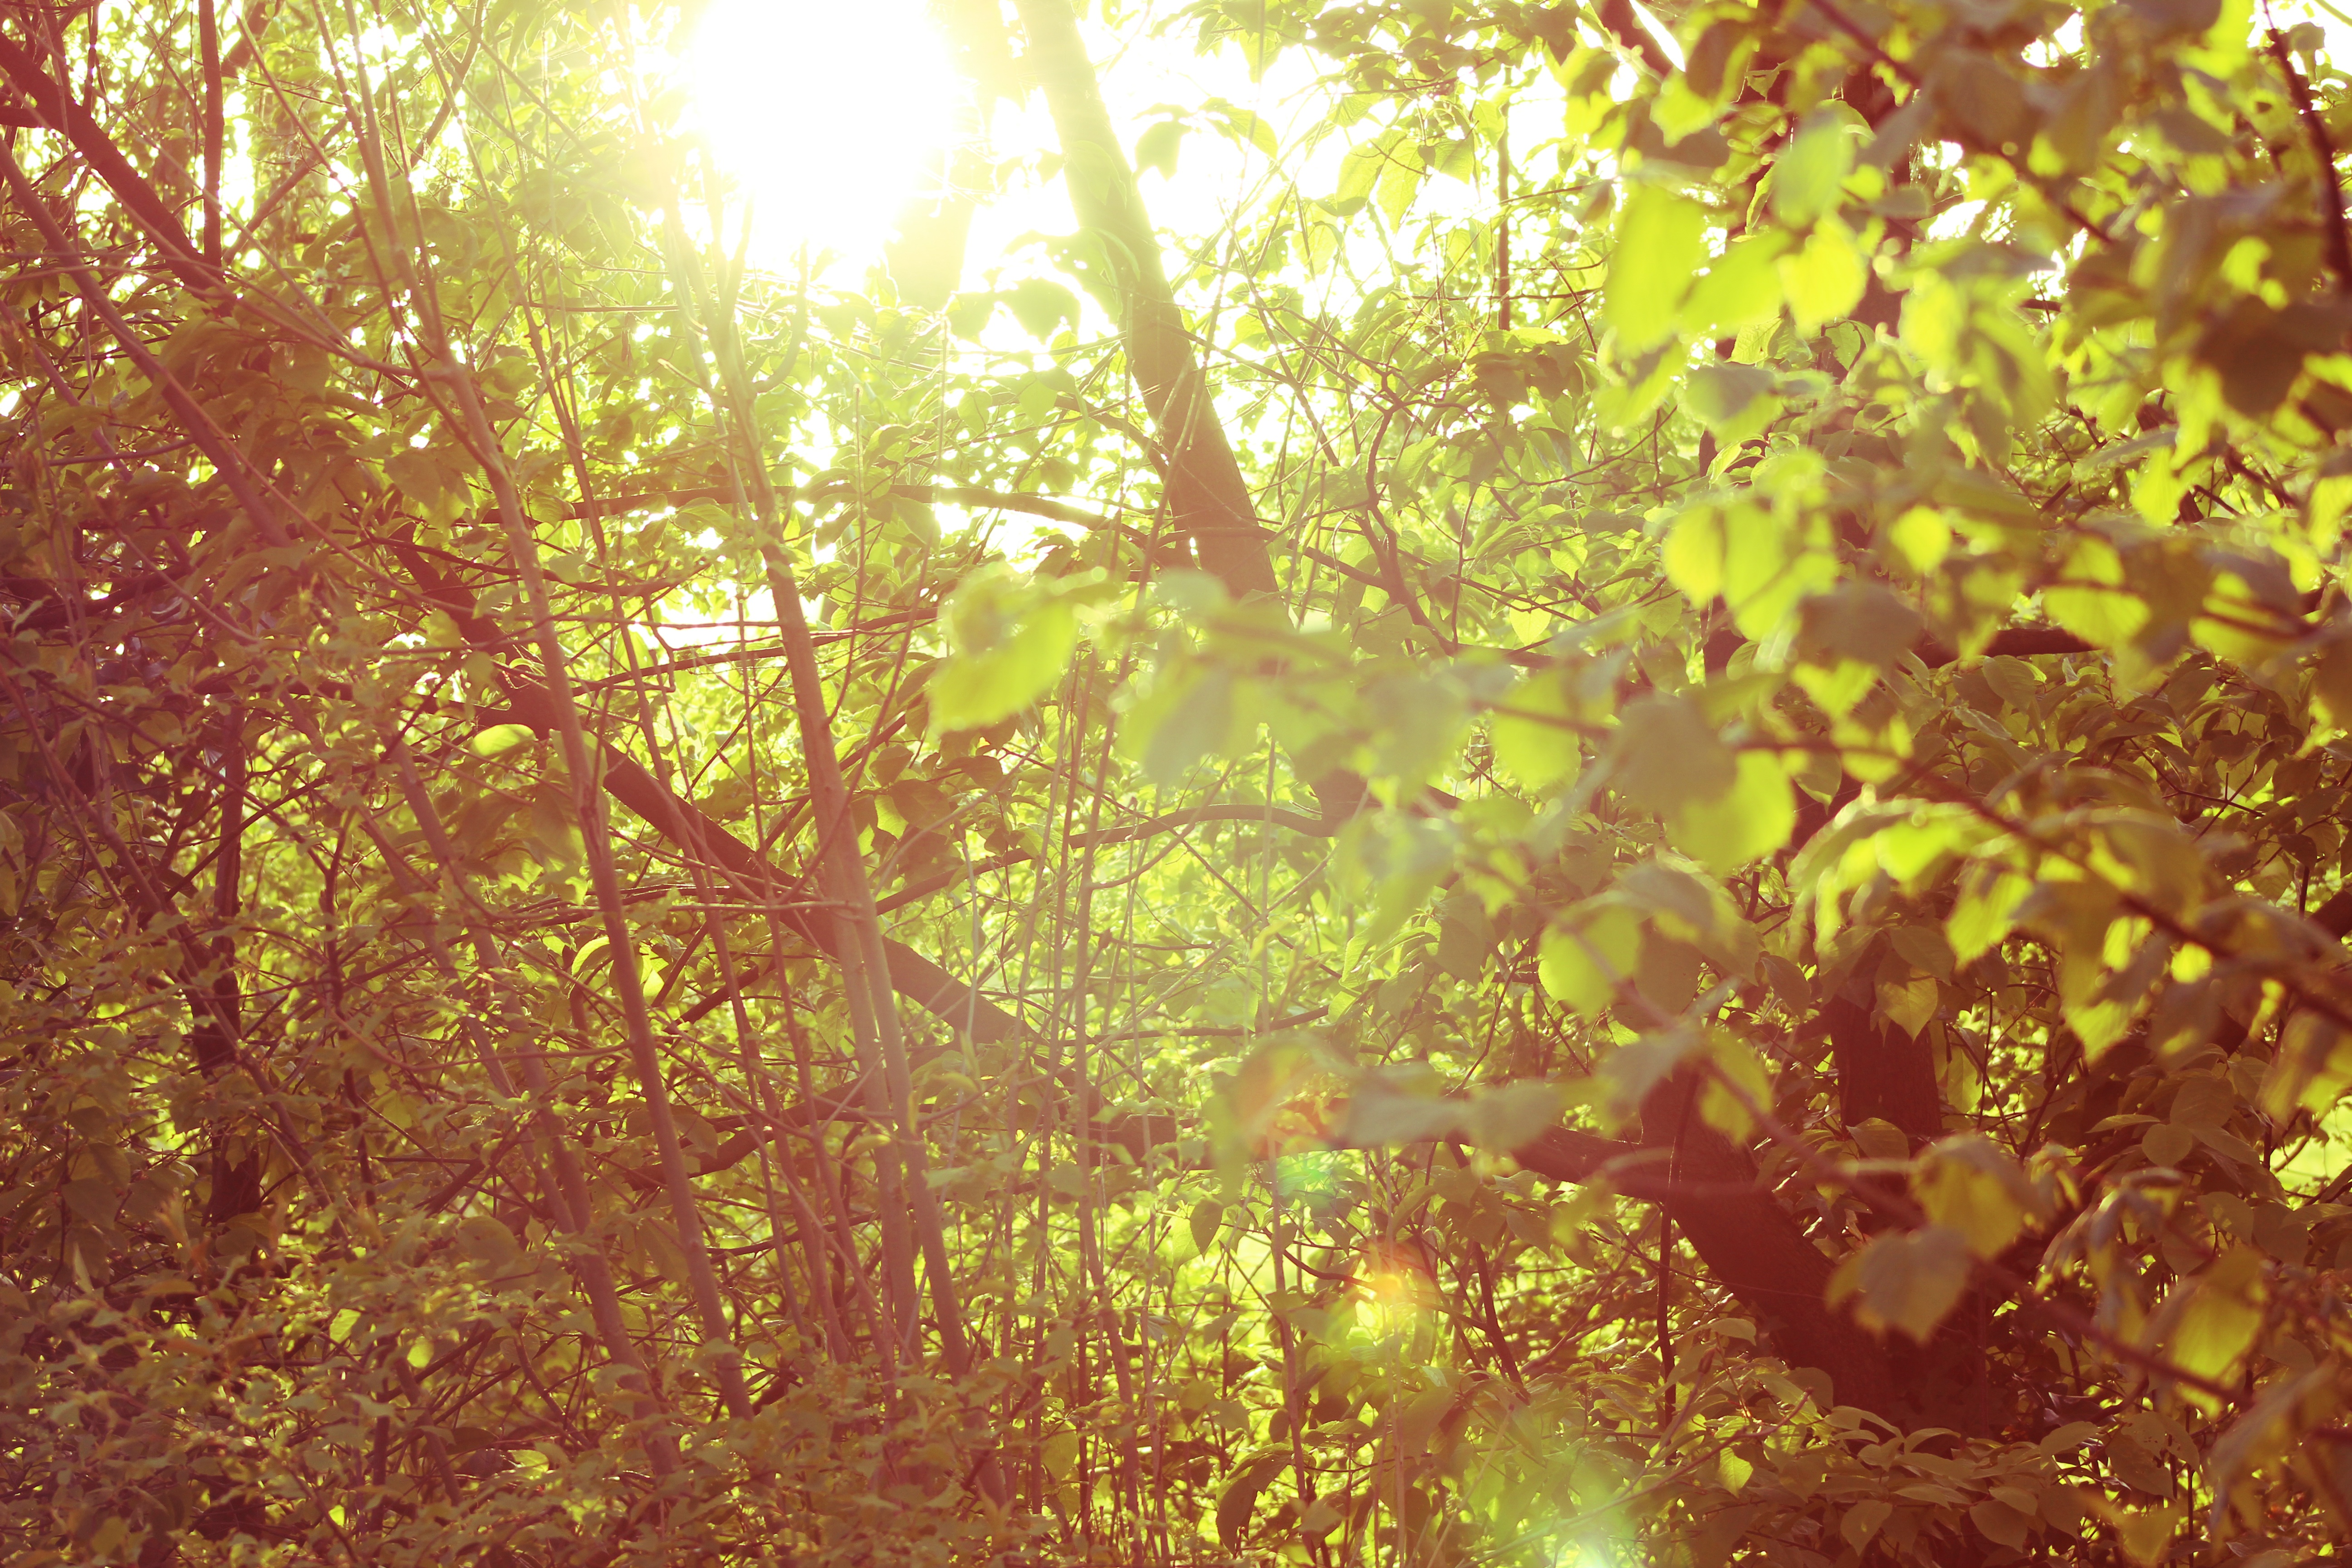
tree, nature, forest, branch, light, plant, sunlight, morning, leaf, autumn, season, deciduous, woodland, habitat, natural environment, atmospheric phenomenon, woody plant